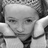
Emotion: neutral